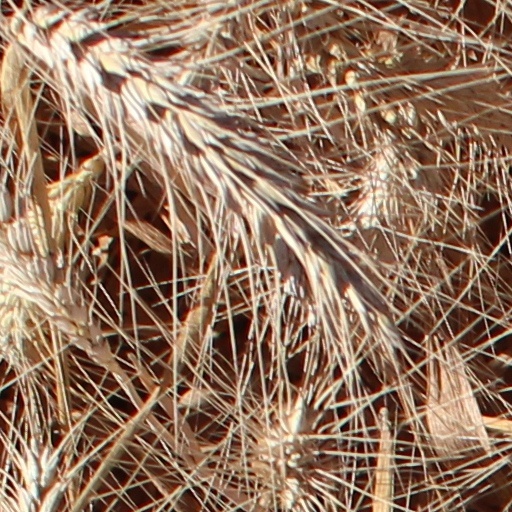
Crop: wheat